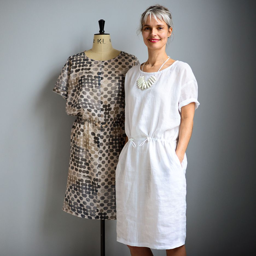
check out the second pattern to be released in new collection